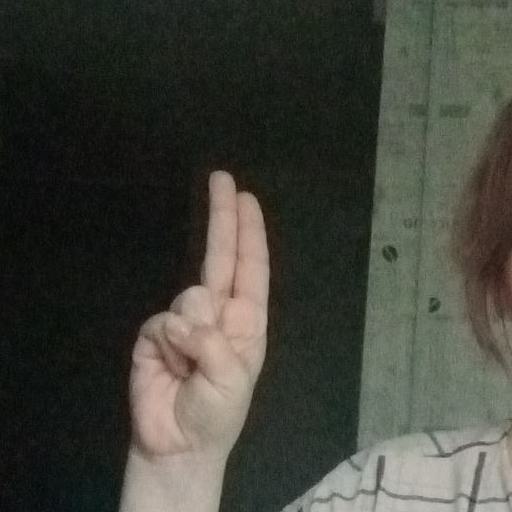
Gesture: two_up